House of Representatives (Japan)

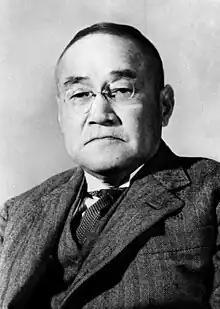
Shigeru Yoshida, prime minister 1946–1947 as a member of the House of Peers and 1948–1954 as a member of the House of Representatives, oversaw the end of the American-led occupation and the beginning of the Japanese economic miracle.

The Diet first met under the new constitution on May 20, 1947. Four days later, Tetsu Katayama of the Democratic Socialist Party became Japan's first socialist prime minister and the first since the introduction of parliamentarianism.